Indo-Parthian kingdom

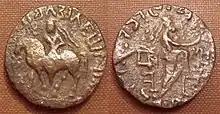
Coins of the Indo-Parthian king Abdagases, in which his clothing is clearly apparent. He wears baggy trousers and a crossover jacket.

Some pockets of Parthian rule remained in the East, even after the takeover by the Sassanids in 226. From the 2nd century several Central-Asian Buddhist missionaries appeared in the Chinese capital cities of Luoyang and sometimes Nanjing, where they particularly distinguished themselves by their translation work. The first known translators of Buddhist texts into Chinese are actually Parthian missionaries, distinguished in Chinese by their Parthian surname "An", for "Anshi", "country of the Arsacids".